Northwood Gratitude and Honor Memorial

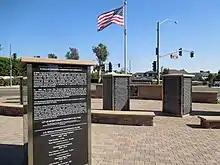

Starting in 2006, a non-partisan group of Irvine residents advocated for the establishment of a permanent memorial near the site of the temporary memorial that was set up annually. In late 2009, after debate and conflict among city leaders and local residents, the Irvine City Council unanimously approved a plan to create a permanent memorial. The city leaders approved the spending of the $150,000 already earmarked in 2006 for the $210,000 project, while community members pledged to cover the remaining shortfall through donations and support from the community. The final decision was made December 8, 2009, when the order of names (alphabetic vs. chronological) and whether the names would be segregated by theatre was discussed. The project was designated Capital Improvement Project 397080.